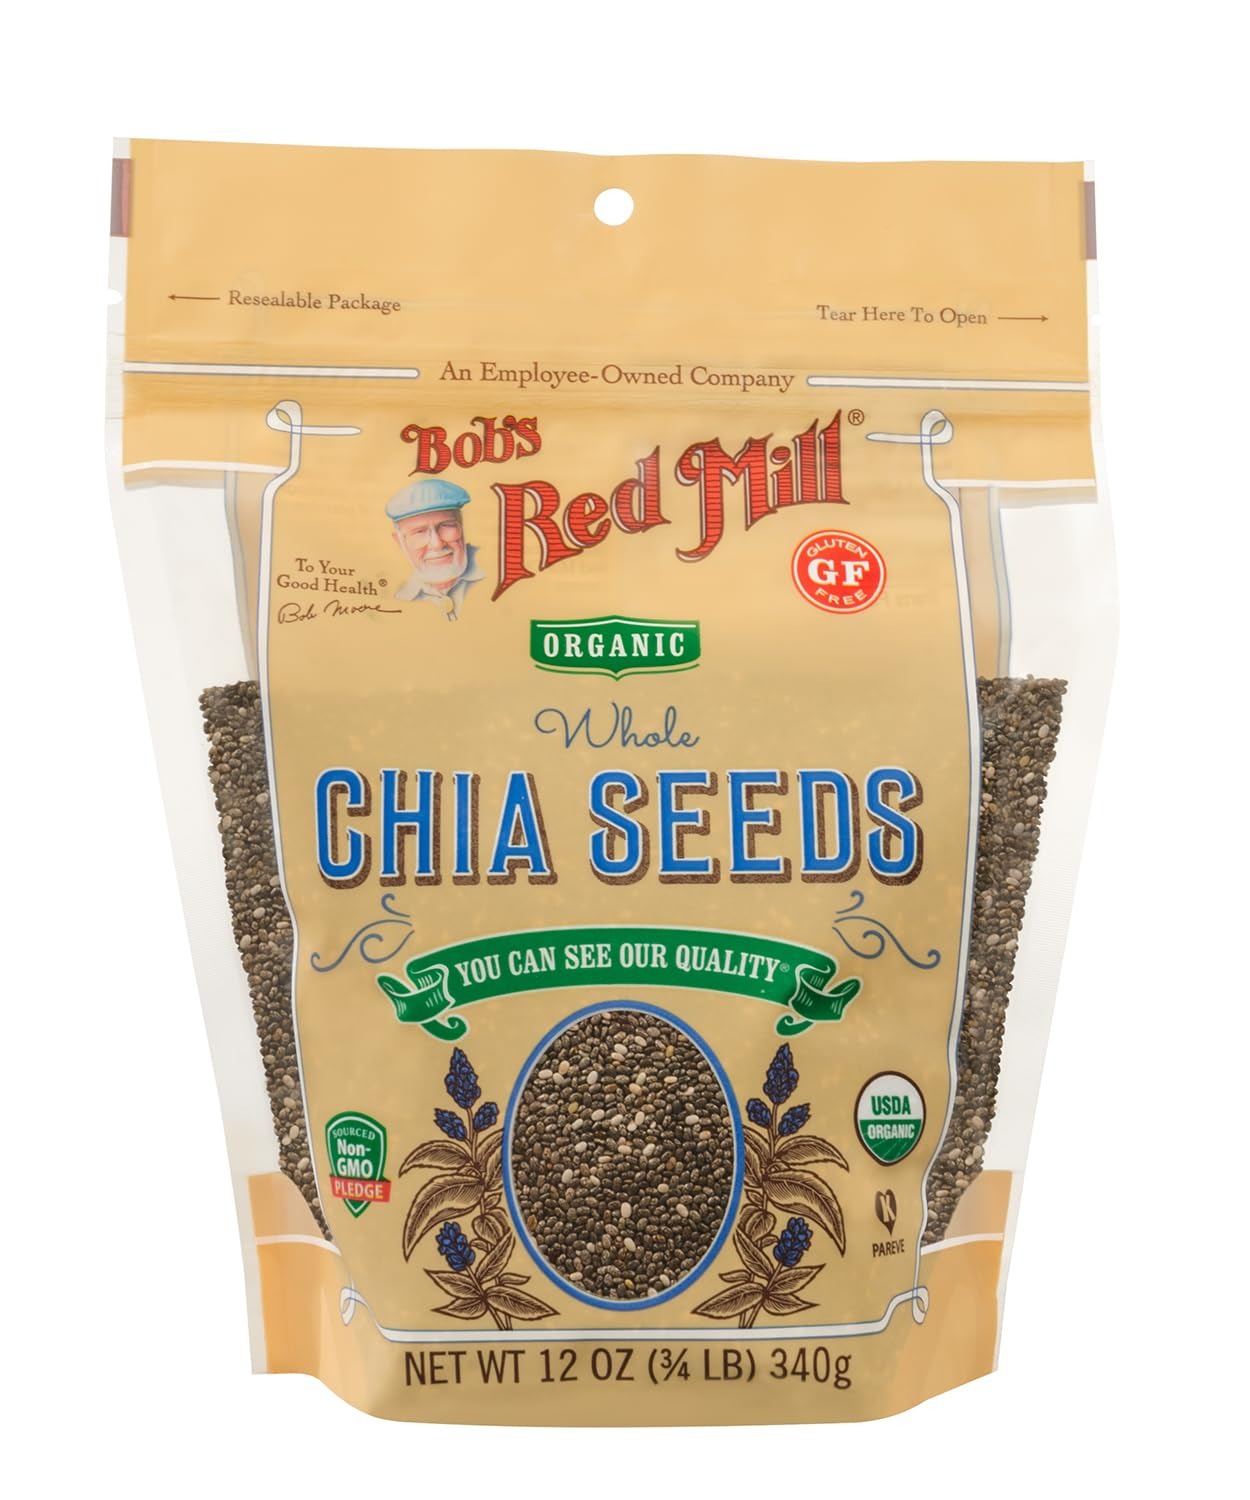
Item Name: Bob's Red Mill Organic Chia Seed, 12oz (Pack of 1) - Non GMO, Vegan, Keto Friendly, Paleo Friendly, Kosher
Bullet Point 1: The mild, nutty flavor of chia seeds goes well with both sweet and savory dishes
Bullet Point 2: Sprinkle ground chia on top of porridge and salads, and add to baked goods in place of flaxseed meal or poppy seeds
Bullet Point 3: An excellent source of fiber, with 6 grams of protein per serving
Bullet Point 4: Chia seeds also contain antioxidants, so-called “healthy fats” and essential fatty acids, including omega-3 fatty acids in the form of alpha-linolenic acid, and omega-6 fatty acids in the form of linoleic acid
Bullet Point 5: BOB'S RED MILL: Make folks a little happier: it’s the idea that keeps our stone mills grinding to fill every bag with wholesome goodness
Value: 12.0
Unit: Ounce

Price: 9.99